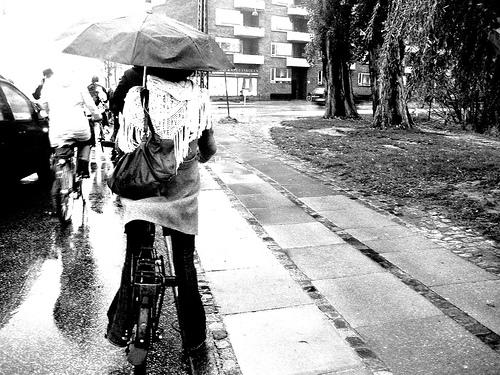
Weather: rain or strom